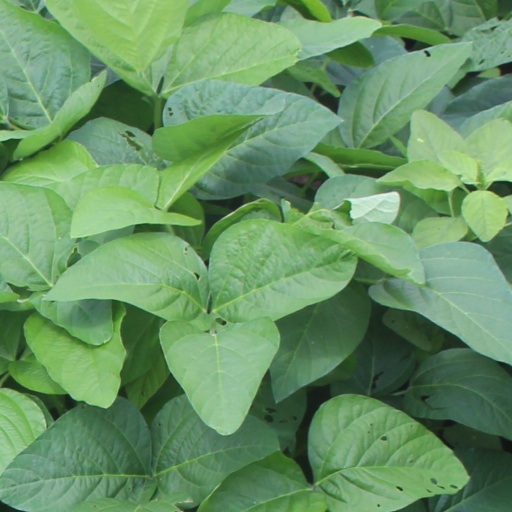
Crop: soybean